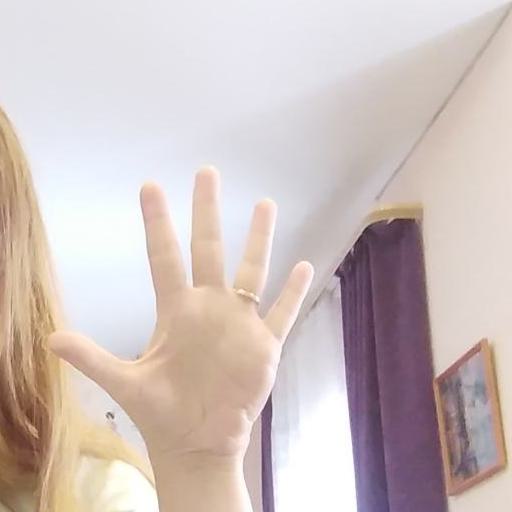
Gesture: palm